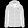
Label: Coat